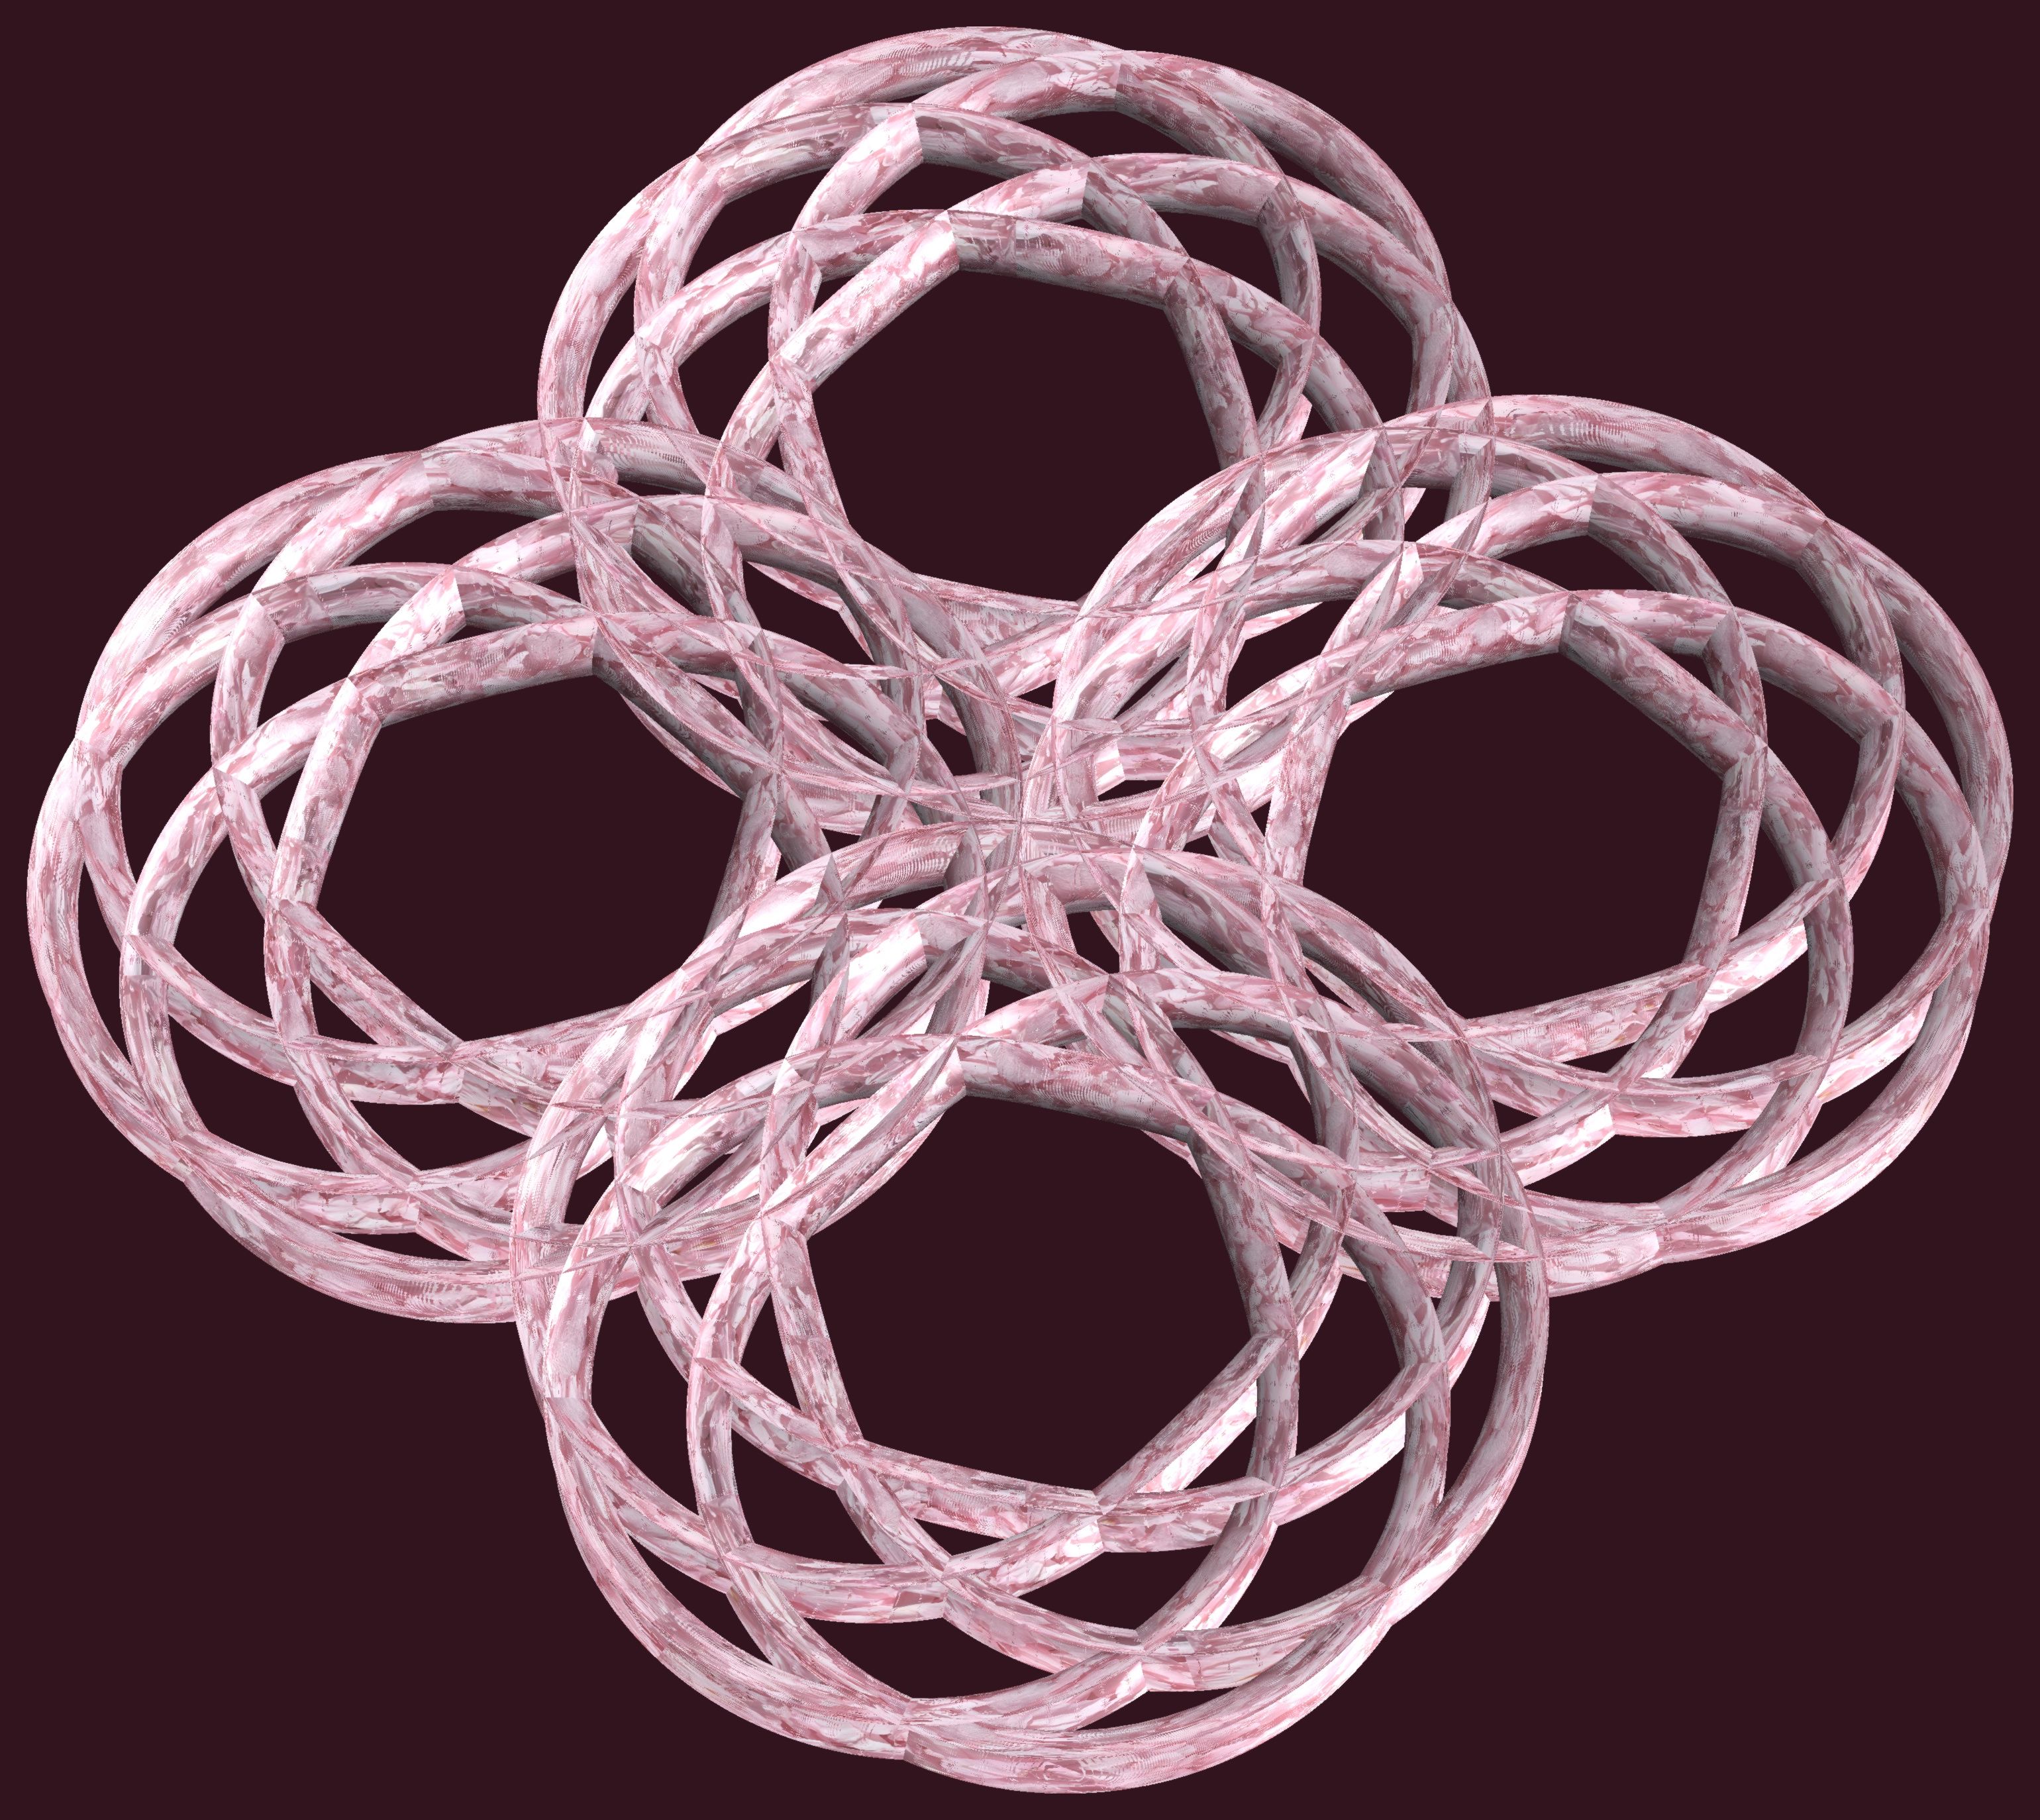
branch, rope, structure, texture, pattern, circle, design, symmetry, 3d, graphic, torus, mathematica, cg, parametricplot3d, code, program, algorithm, abstruct, mapping